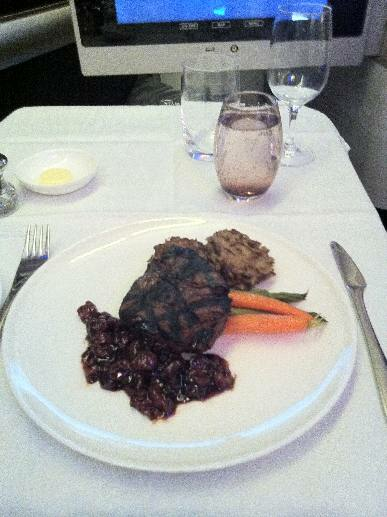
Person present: No